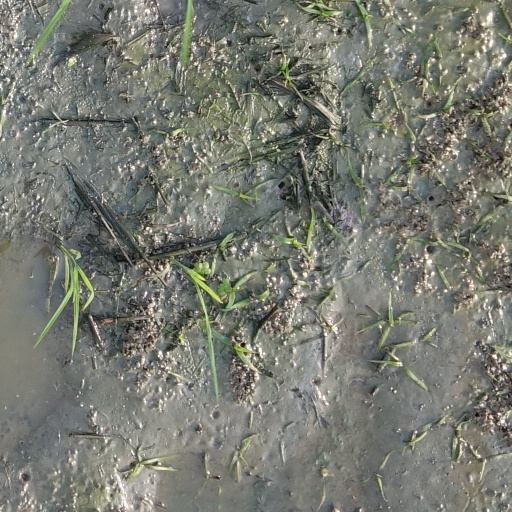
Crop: rice